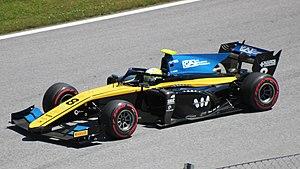
Virtuosi Racing est une écurie de sport automobile britannique. Elle a été fondée par Andy Roche en 2012. Elle participe depuis 2019 au championnat de Formule 2. Elle a également participé au championnat Auto GP de 2012 à 2014.